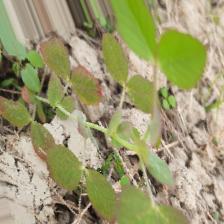
Label: Lentil Rust